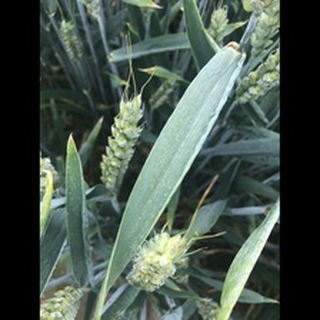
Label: healthy_wheat